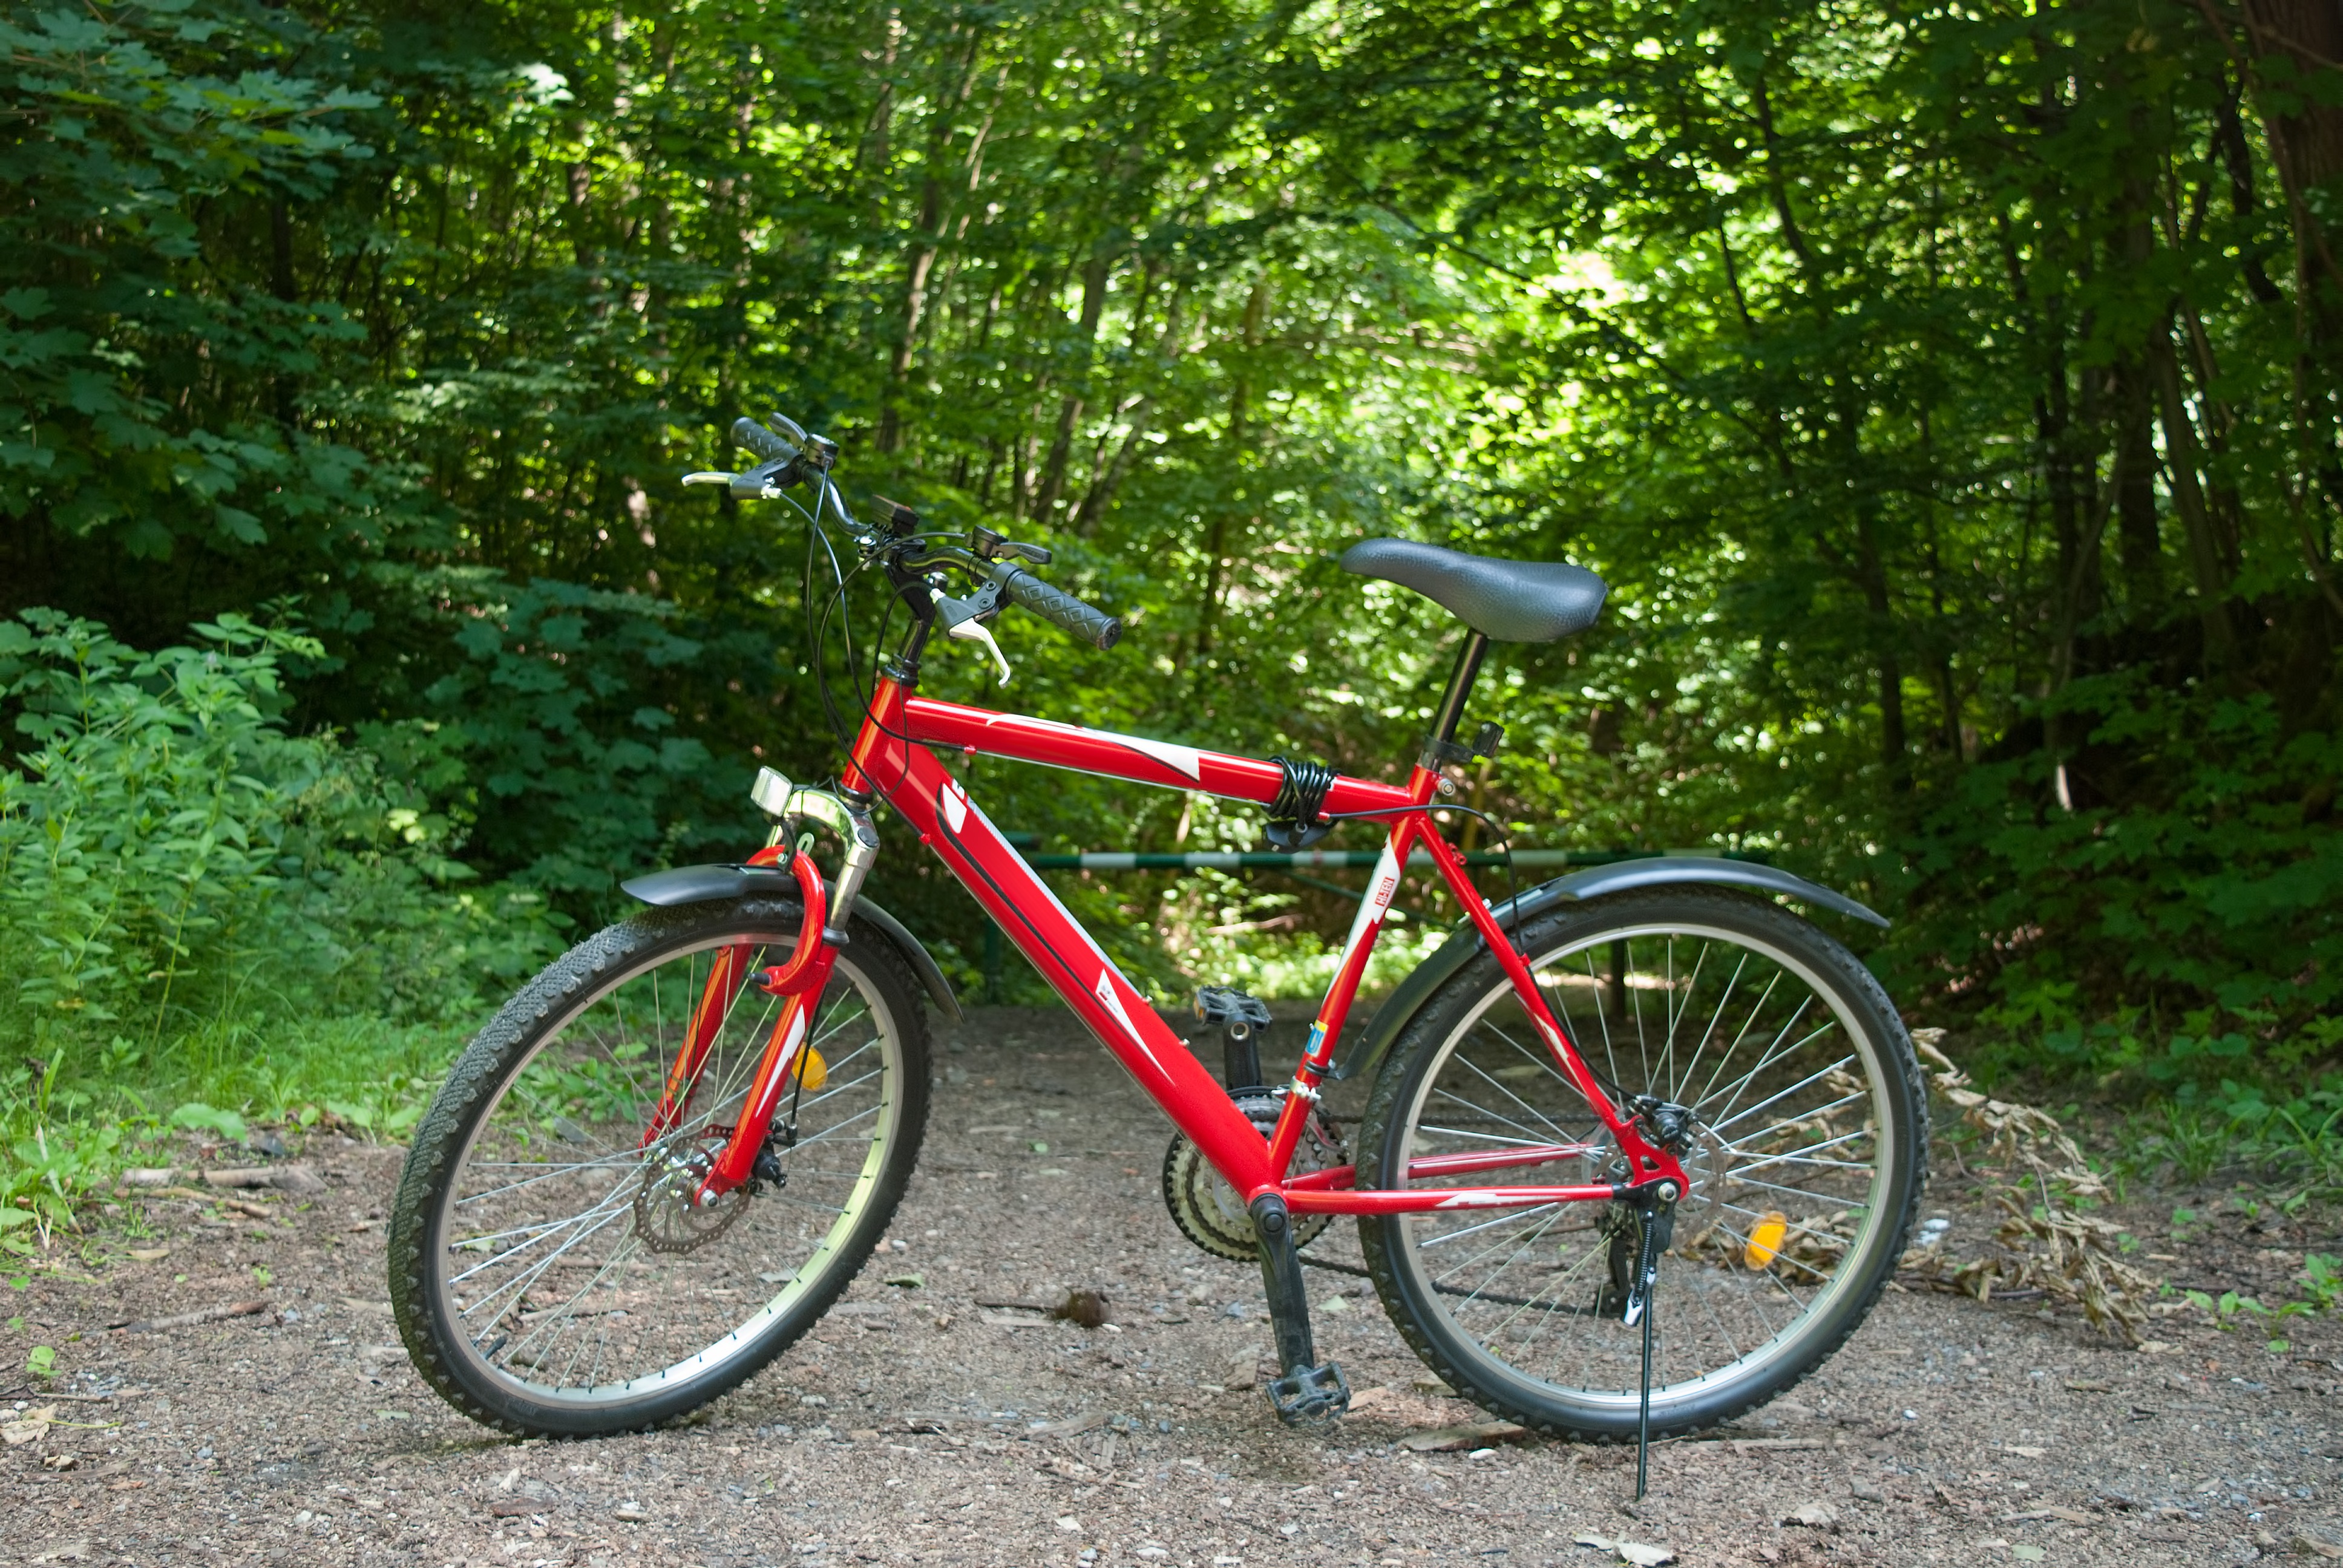
nature, forest, grass, road, wheel, bicycle, bike, summer, red, vehicle, ride, sports equipment, mountain bike, stroll, trees, cycling, sports, land vehicle, cyclo cross bicycle, road bicycle, racing bicycle, hybrid bicycle